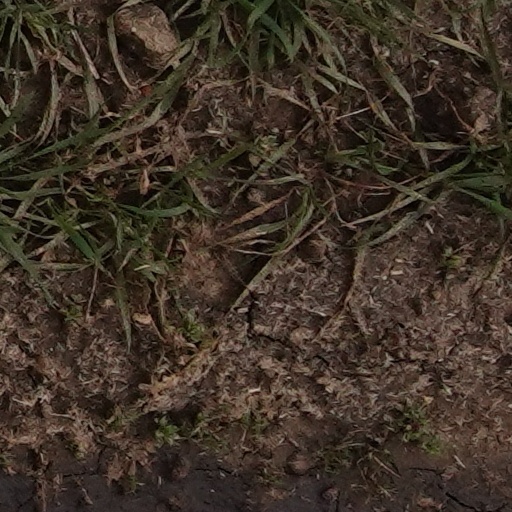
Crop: wheat